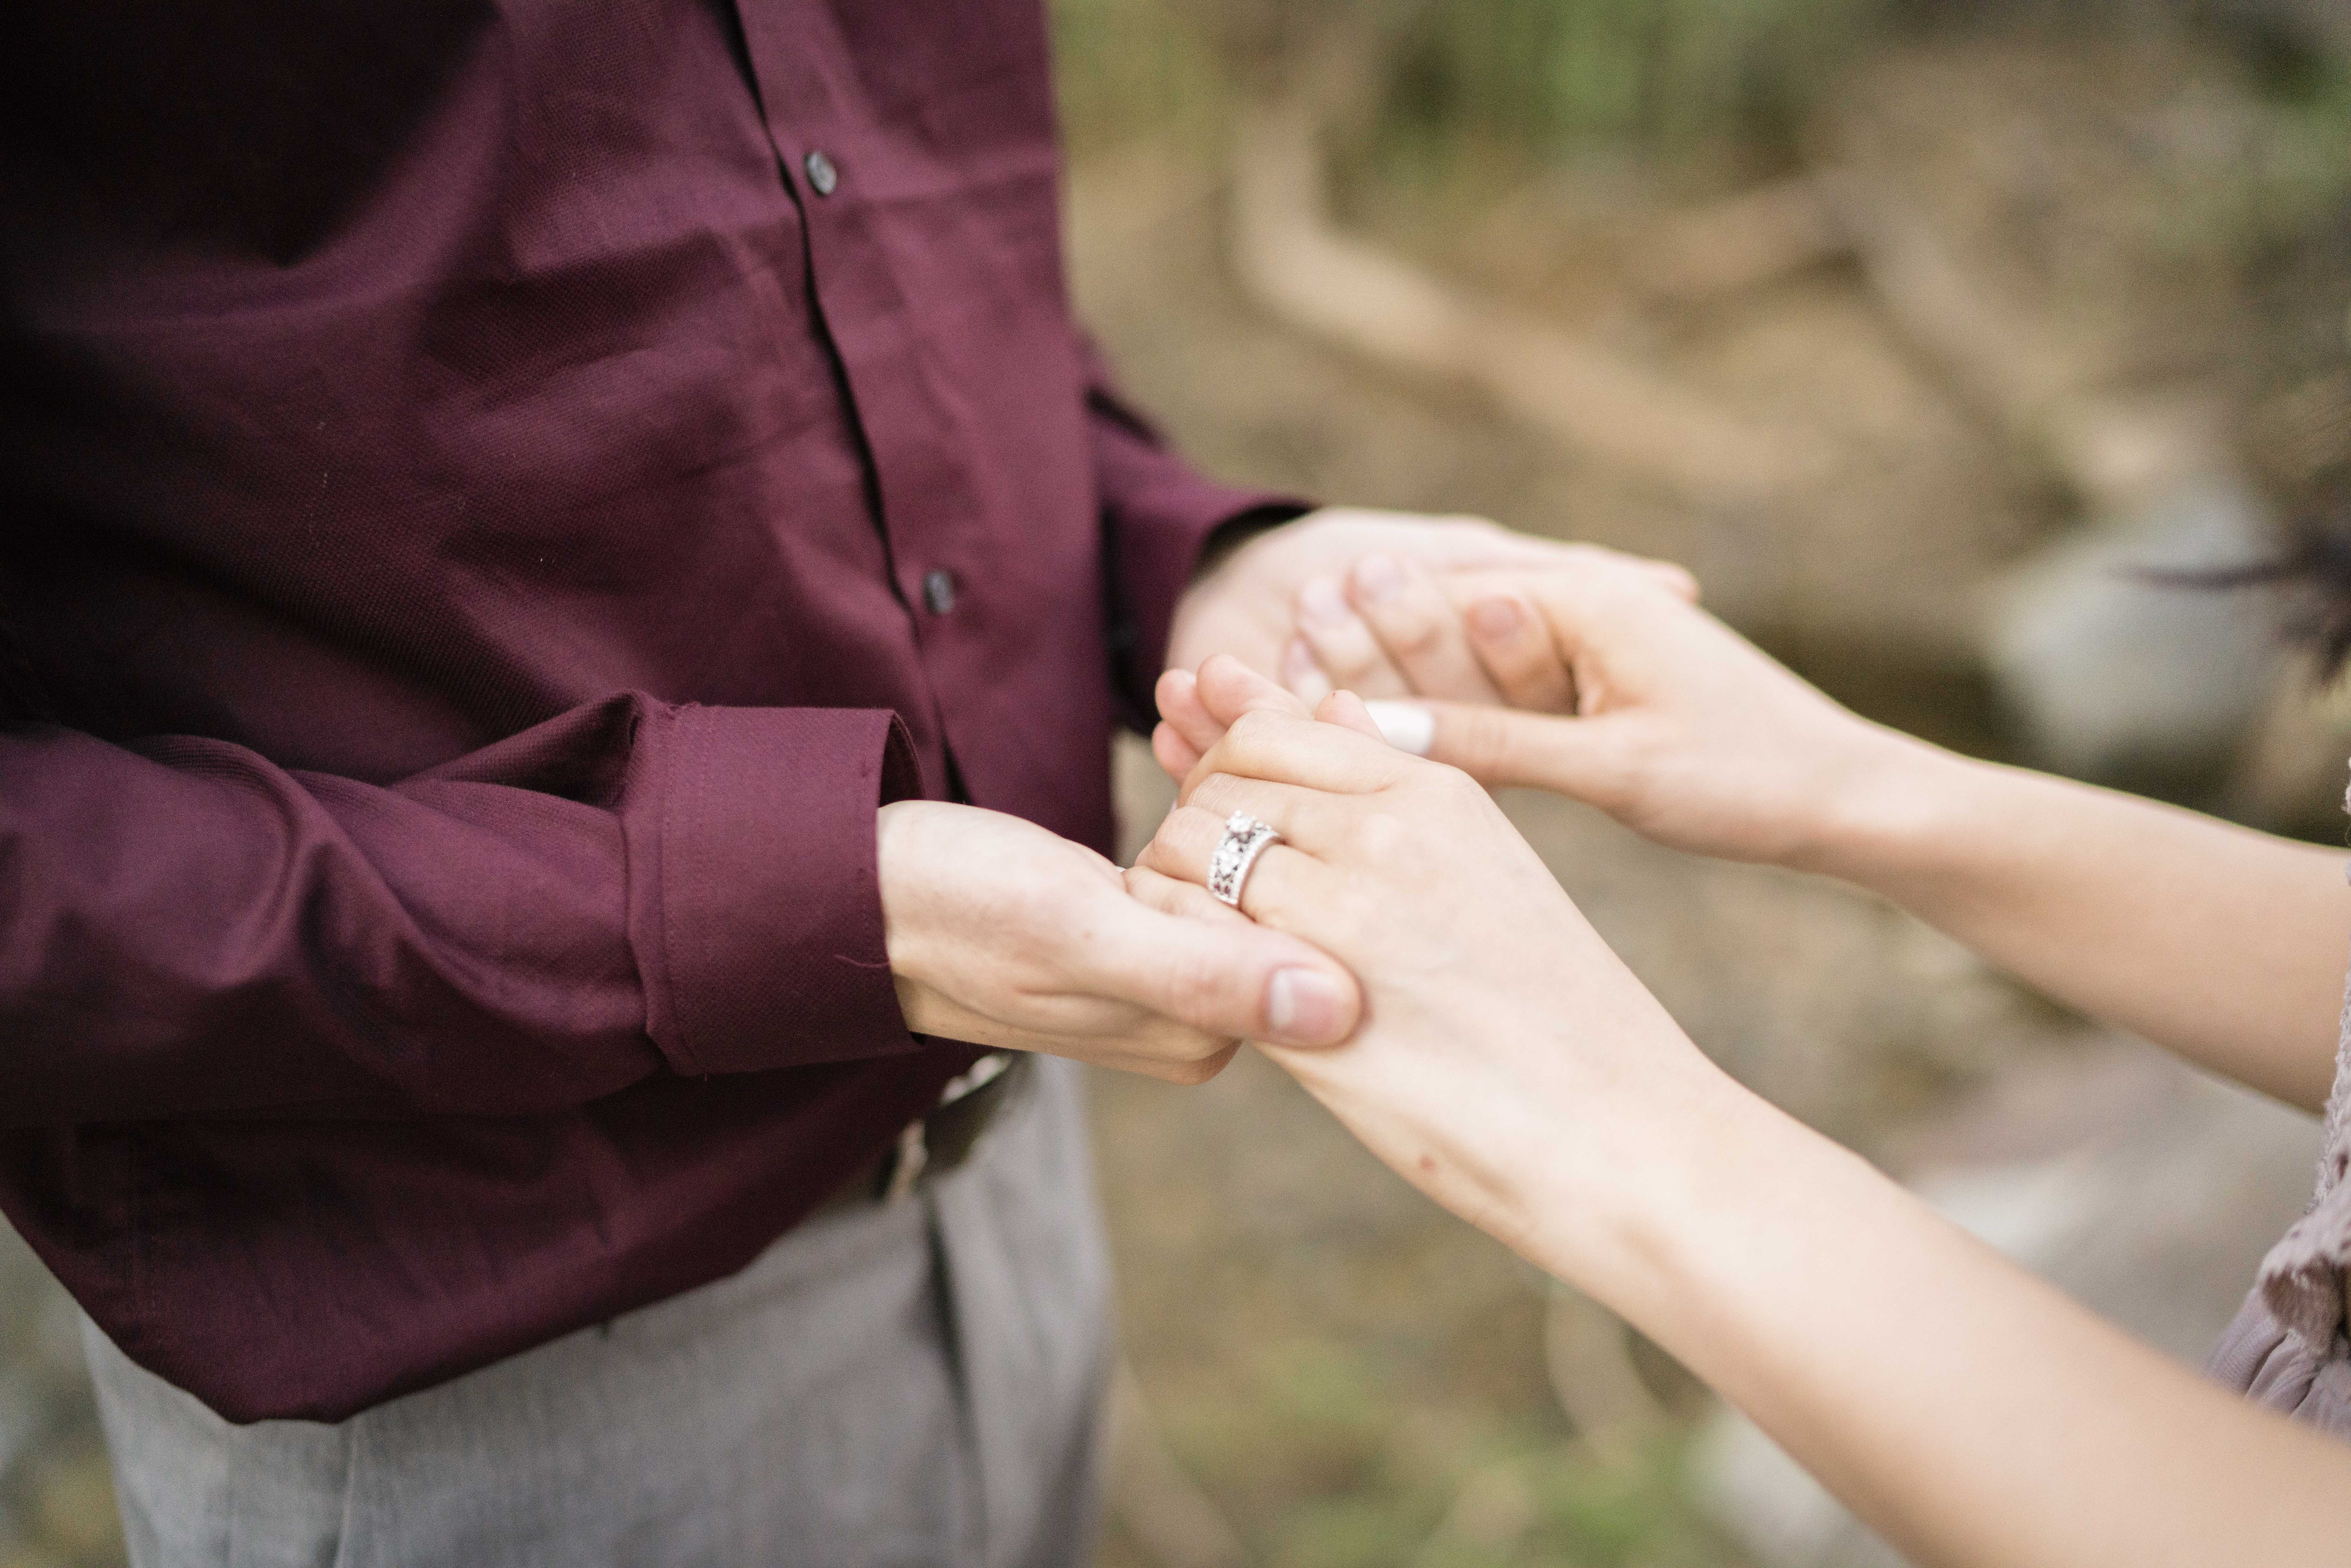
hand, man, woman, photography, love, romance, arm, wedding, bride, groom, ceremony, happy, photograph, fatestudios